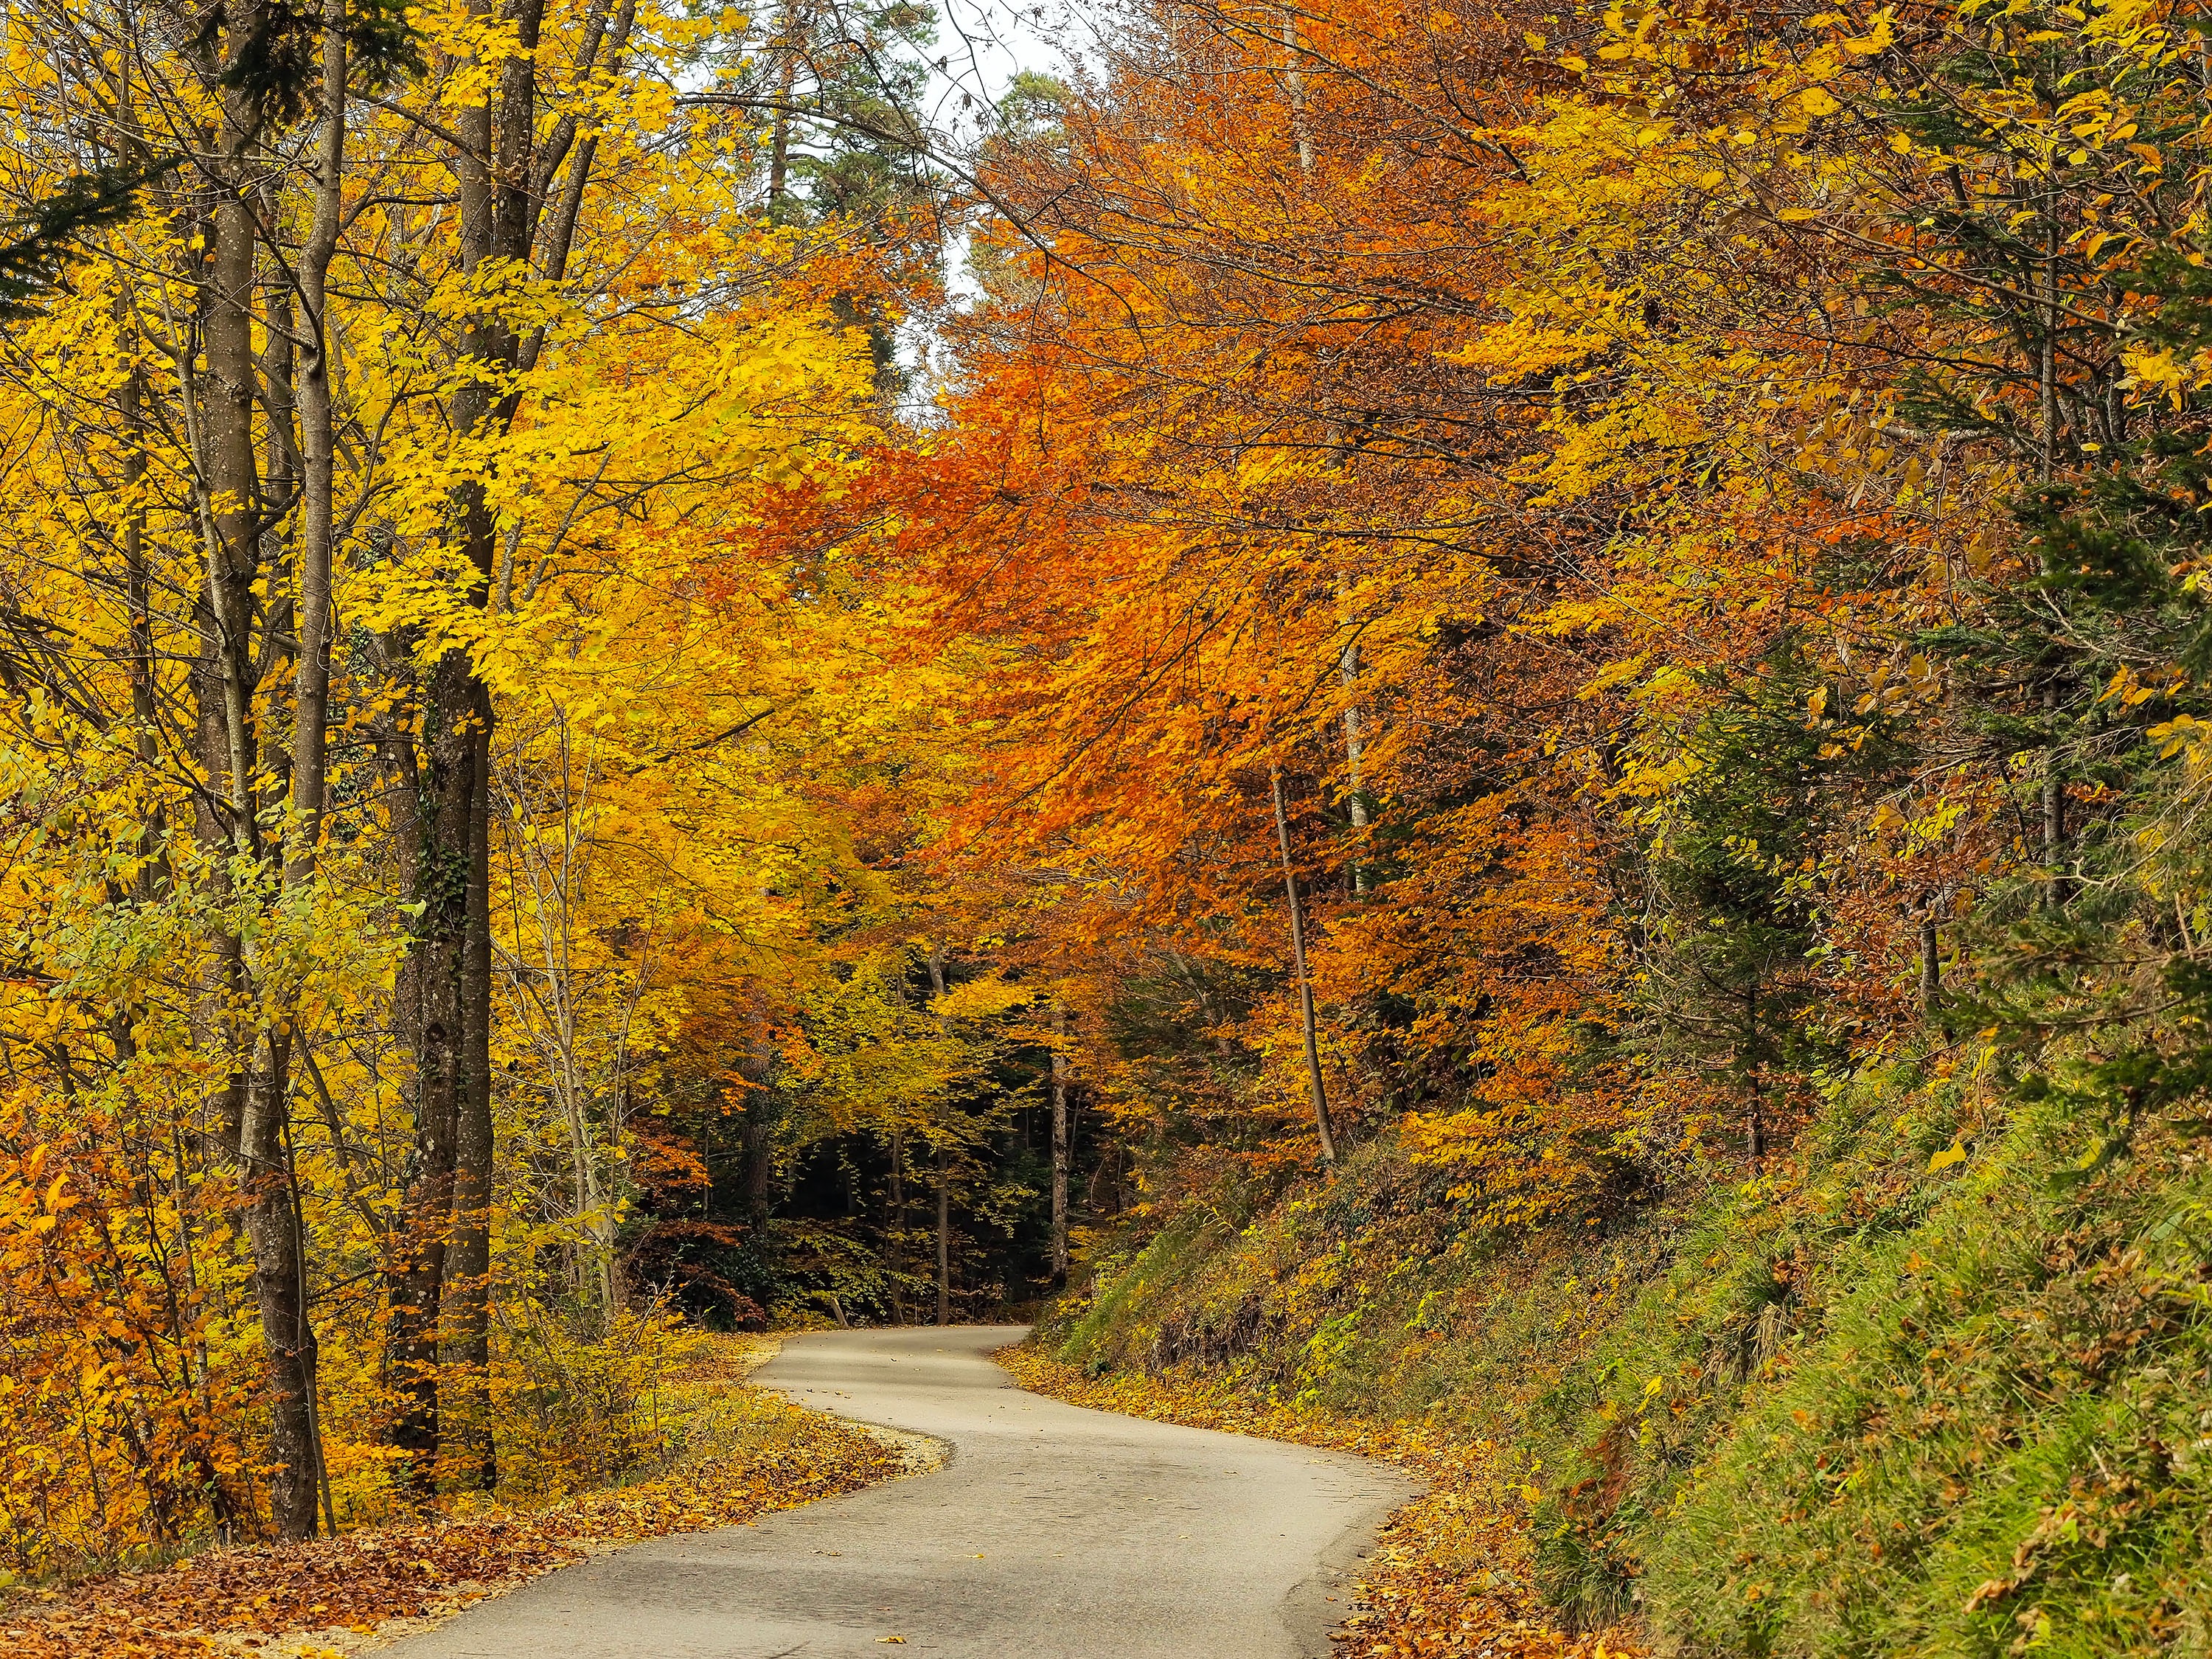
tree, nature, forest, plant, field, leaf, fall, foliage, red, autumn, colorful, season, dead leaf, trees, leaves, colors, deciduous, woodland, autumn leaf, autumn leaves, autumn landscape, ecosystem, red color, biome, woody plant, temperate broadleaf and mixed forest, land plant